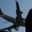
Label: airplane